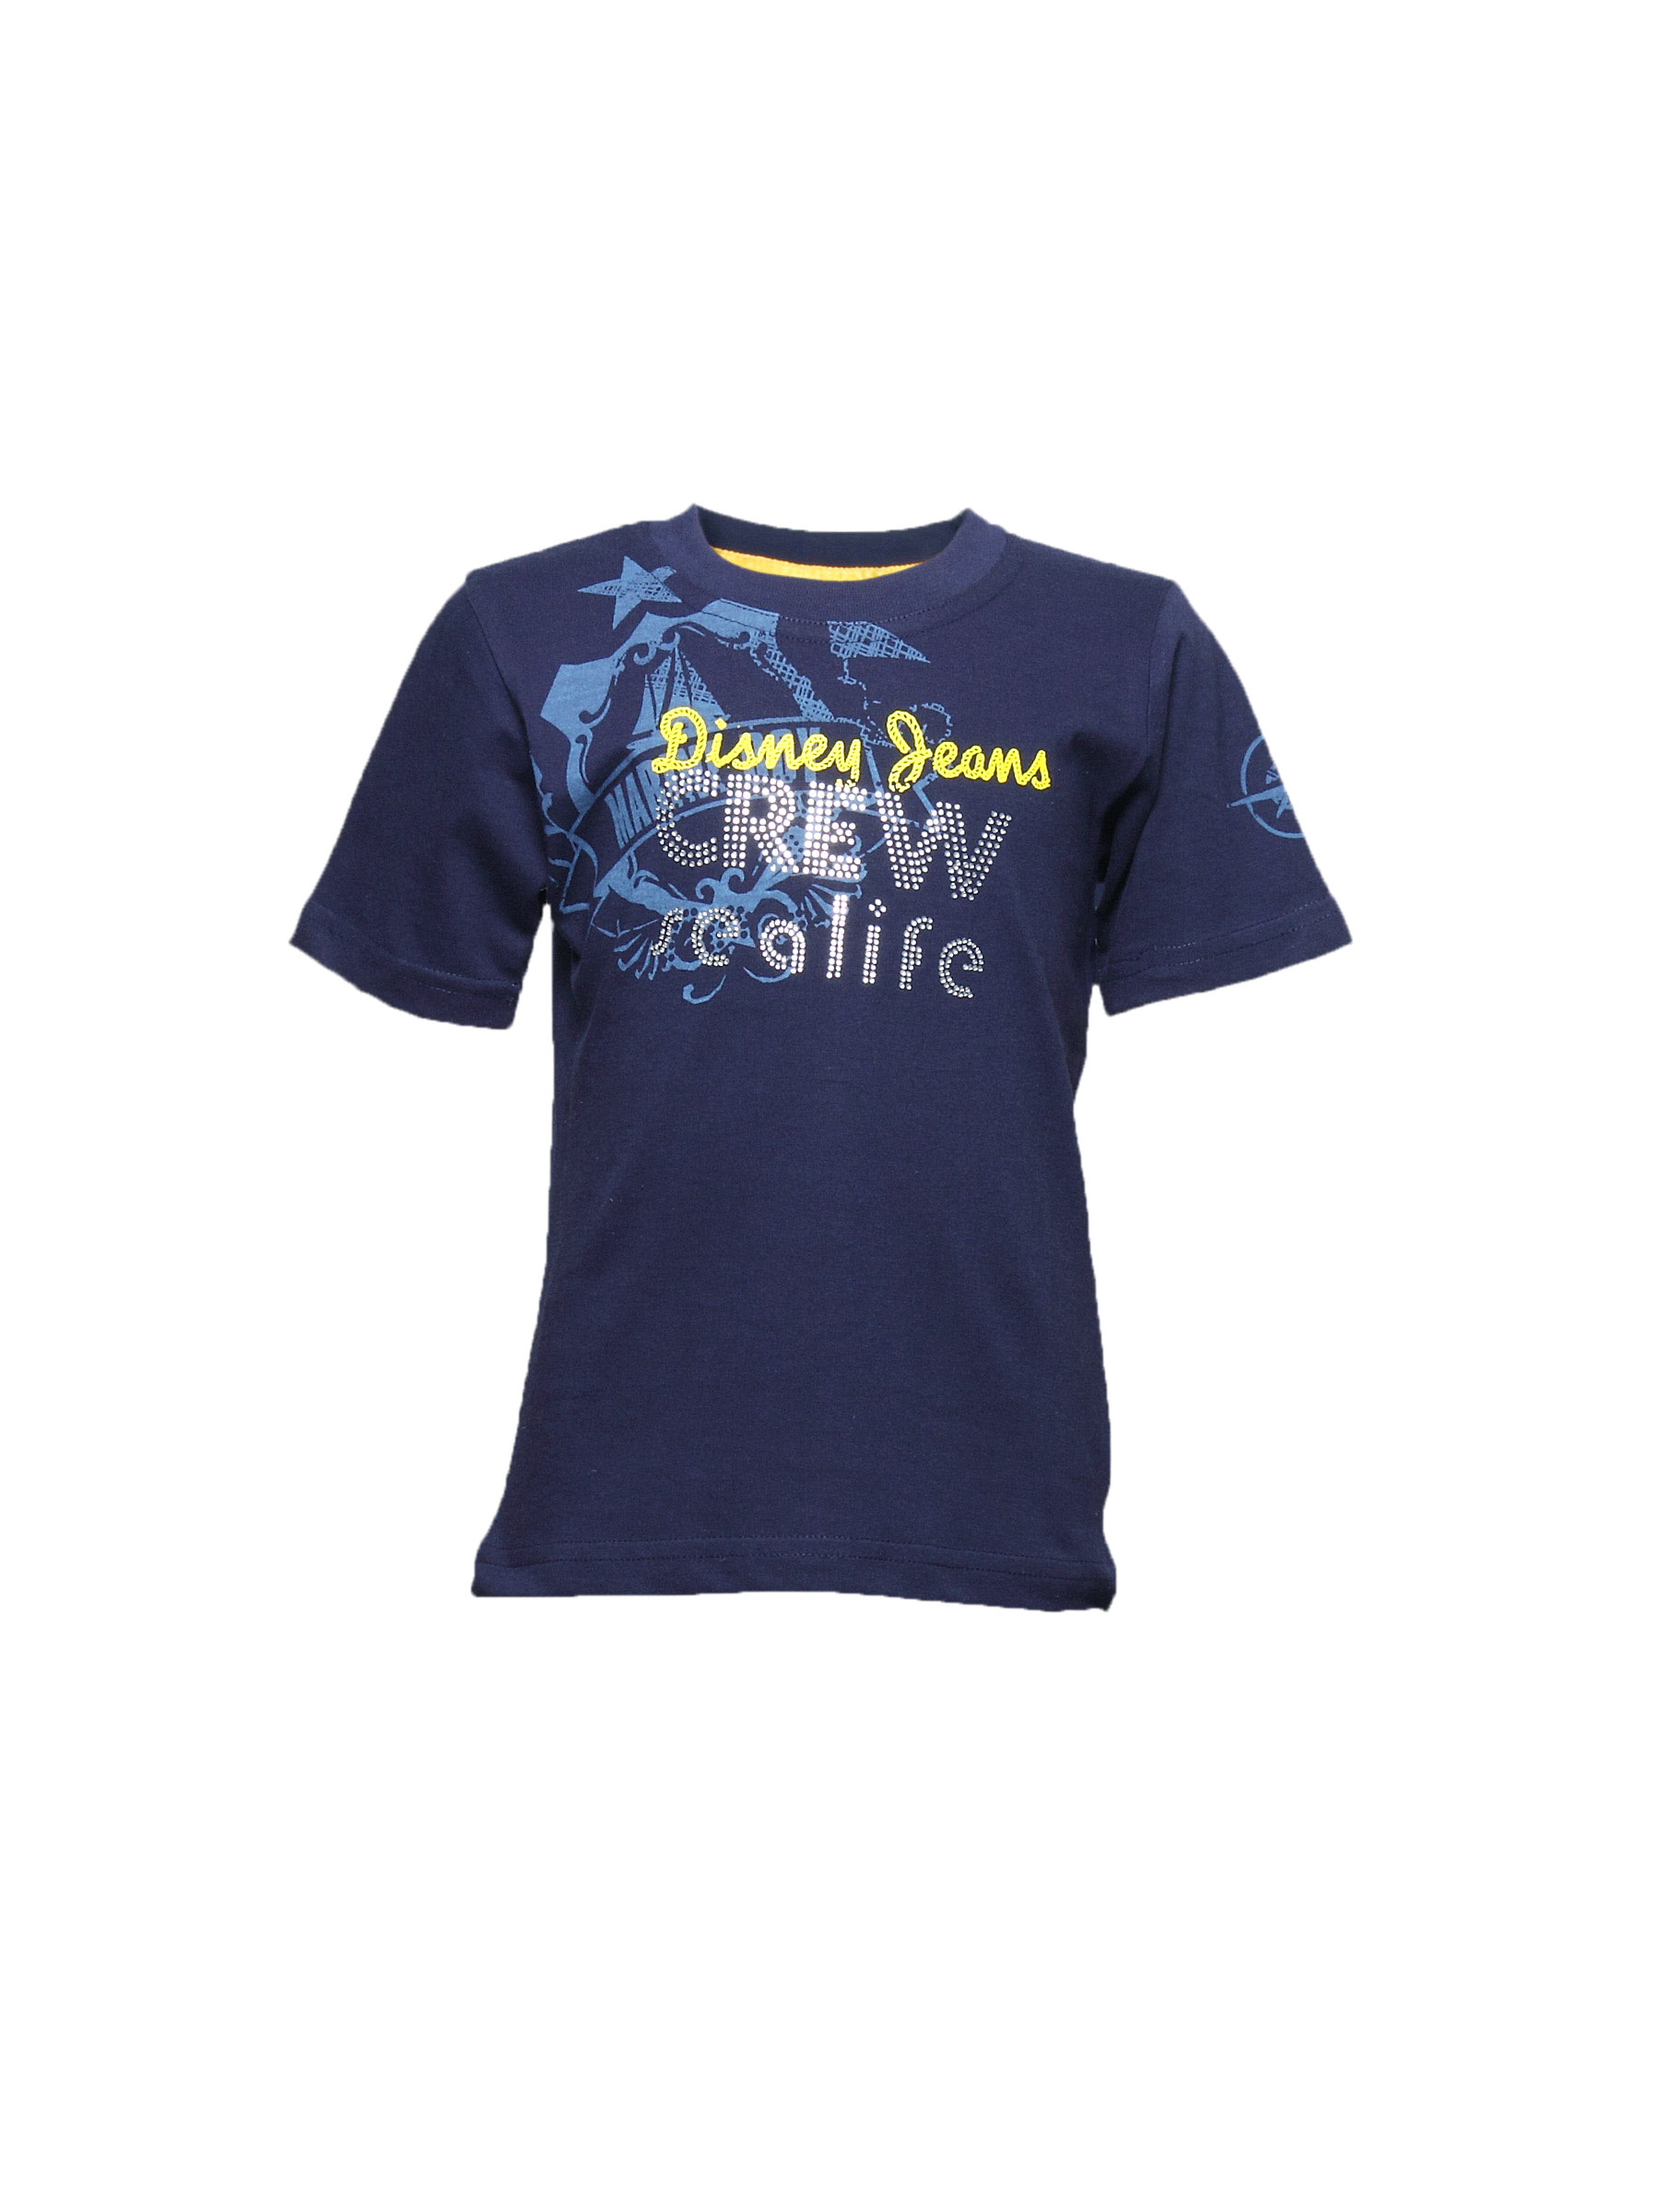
Disney Kids Boy's Crew Sea Life Sialing Navy Teen Kidswear
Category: Apparel / Topwear / Tshirts
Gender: Boys
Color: Navy Blue
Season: Summer 2011
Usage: Casual